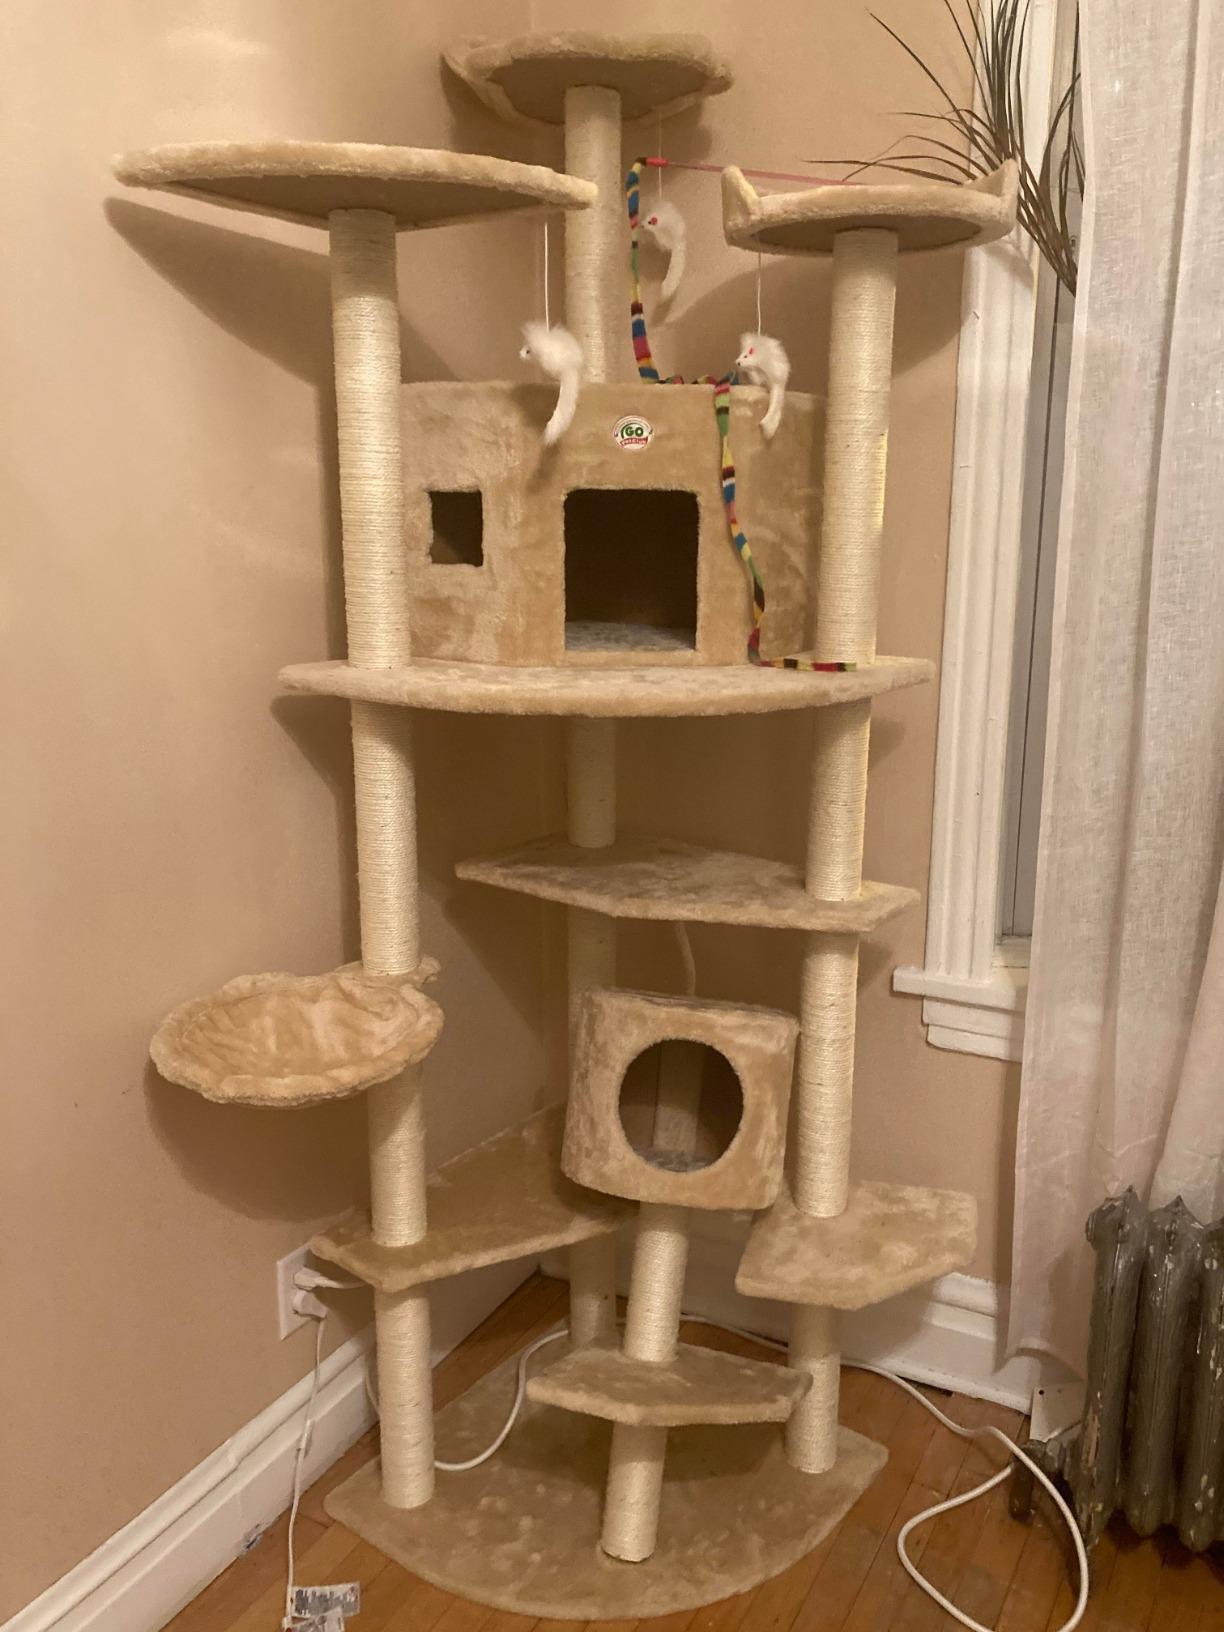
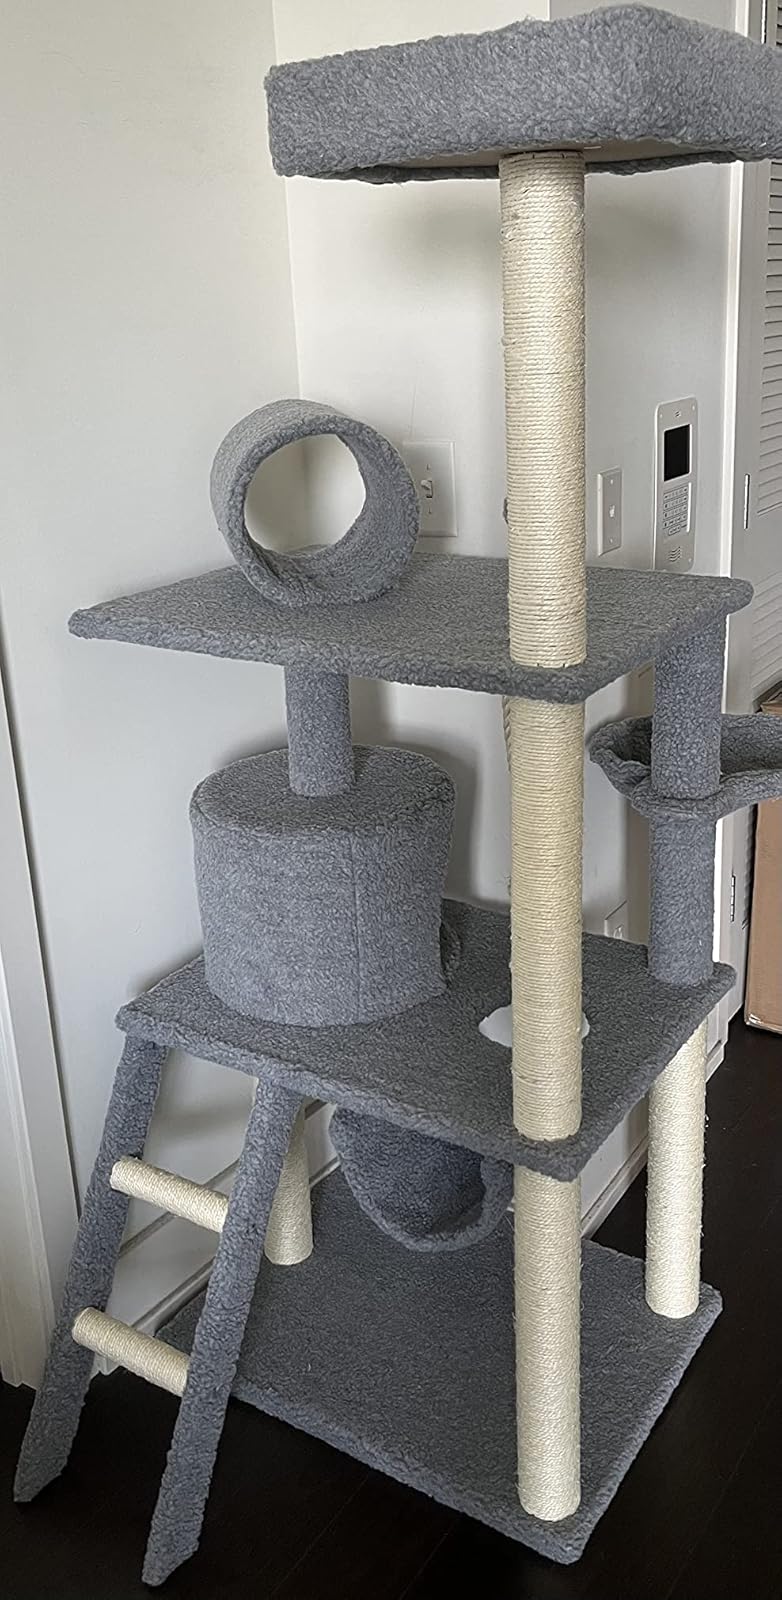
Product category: items_cat tree
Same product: no